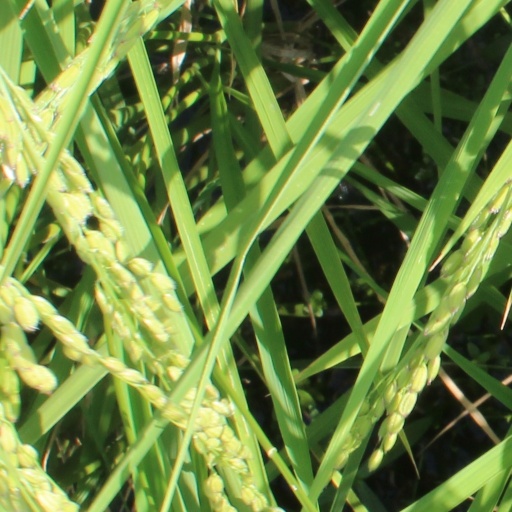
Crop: rice